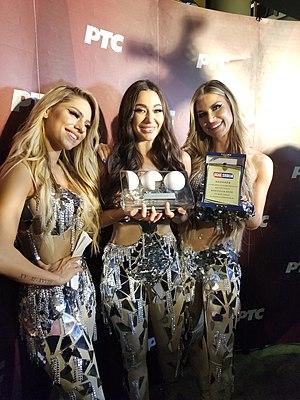
Hurricane, aussi connu sous le nom Hurricane Girls, est un groupe de musique serbe formé par Zoran Milinković en novembre 2017, composé de trois membres : Sanja Vučić, Ivana Nikolić et Ksenija Knežević.